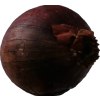
Label: red_onion